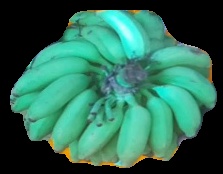
Variety: elakki-bale
Grade: grade2